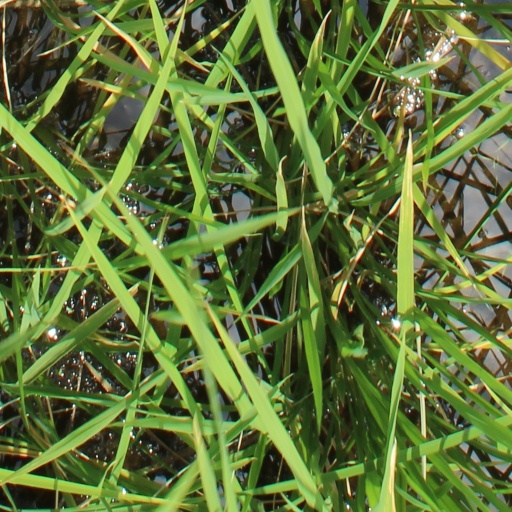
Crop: rice